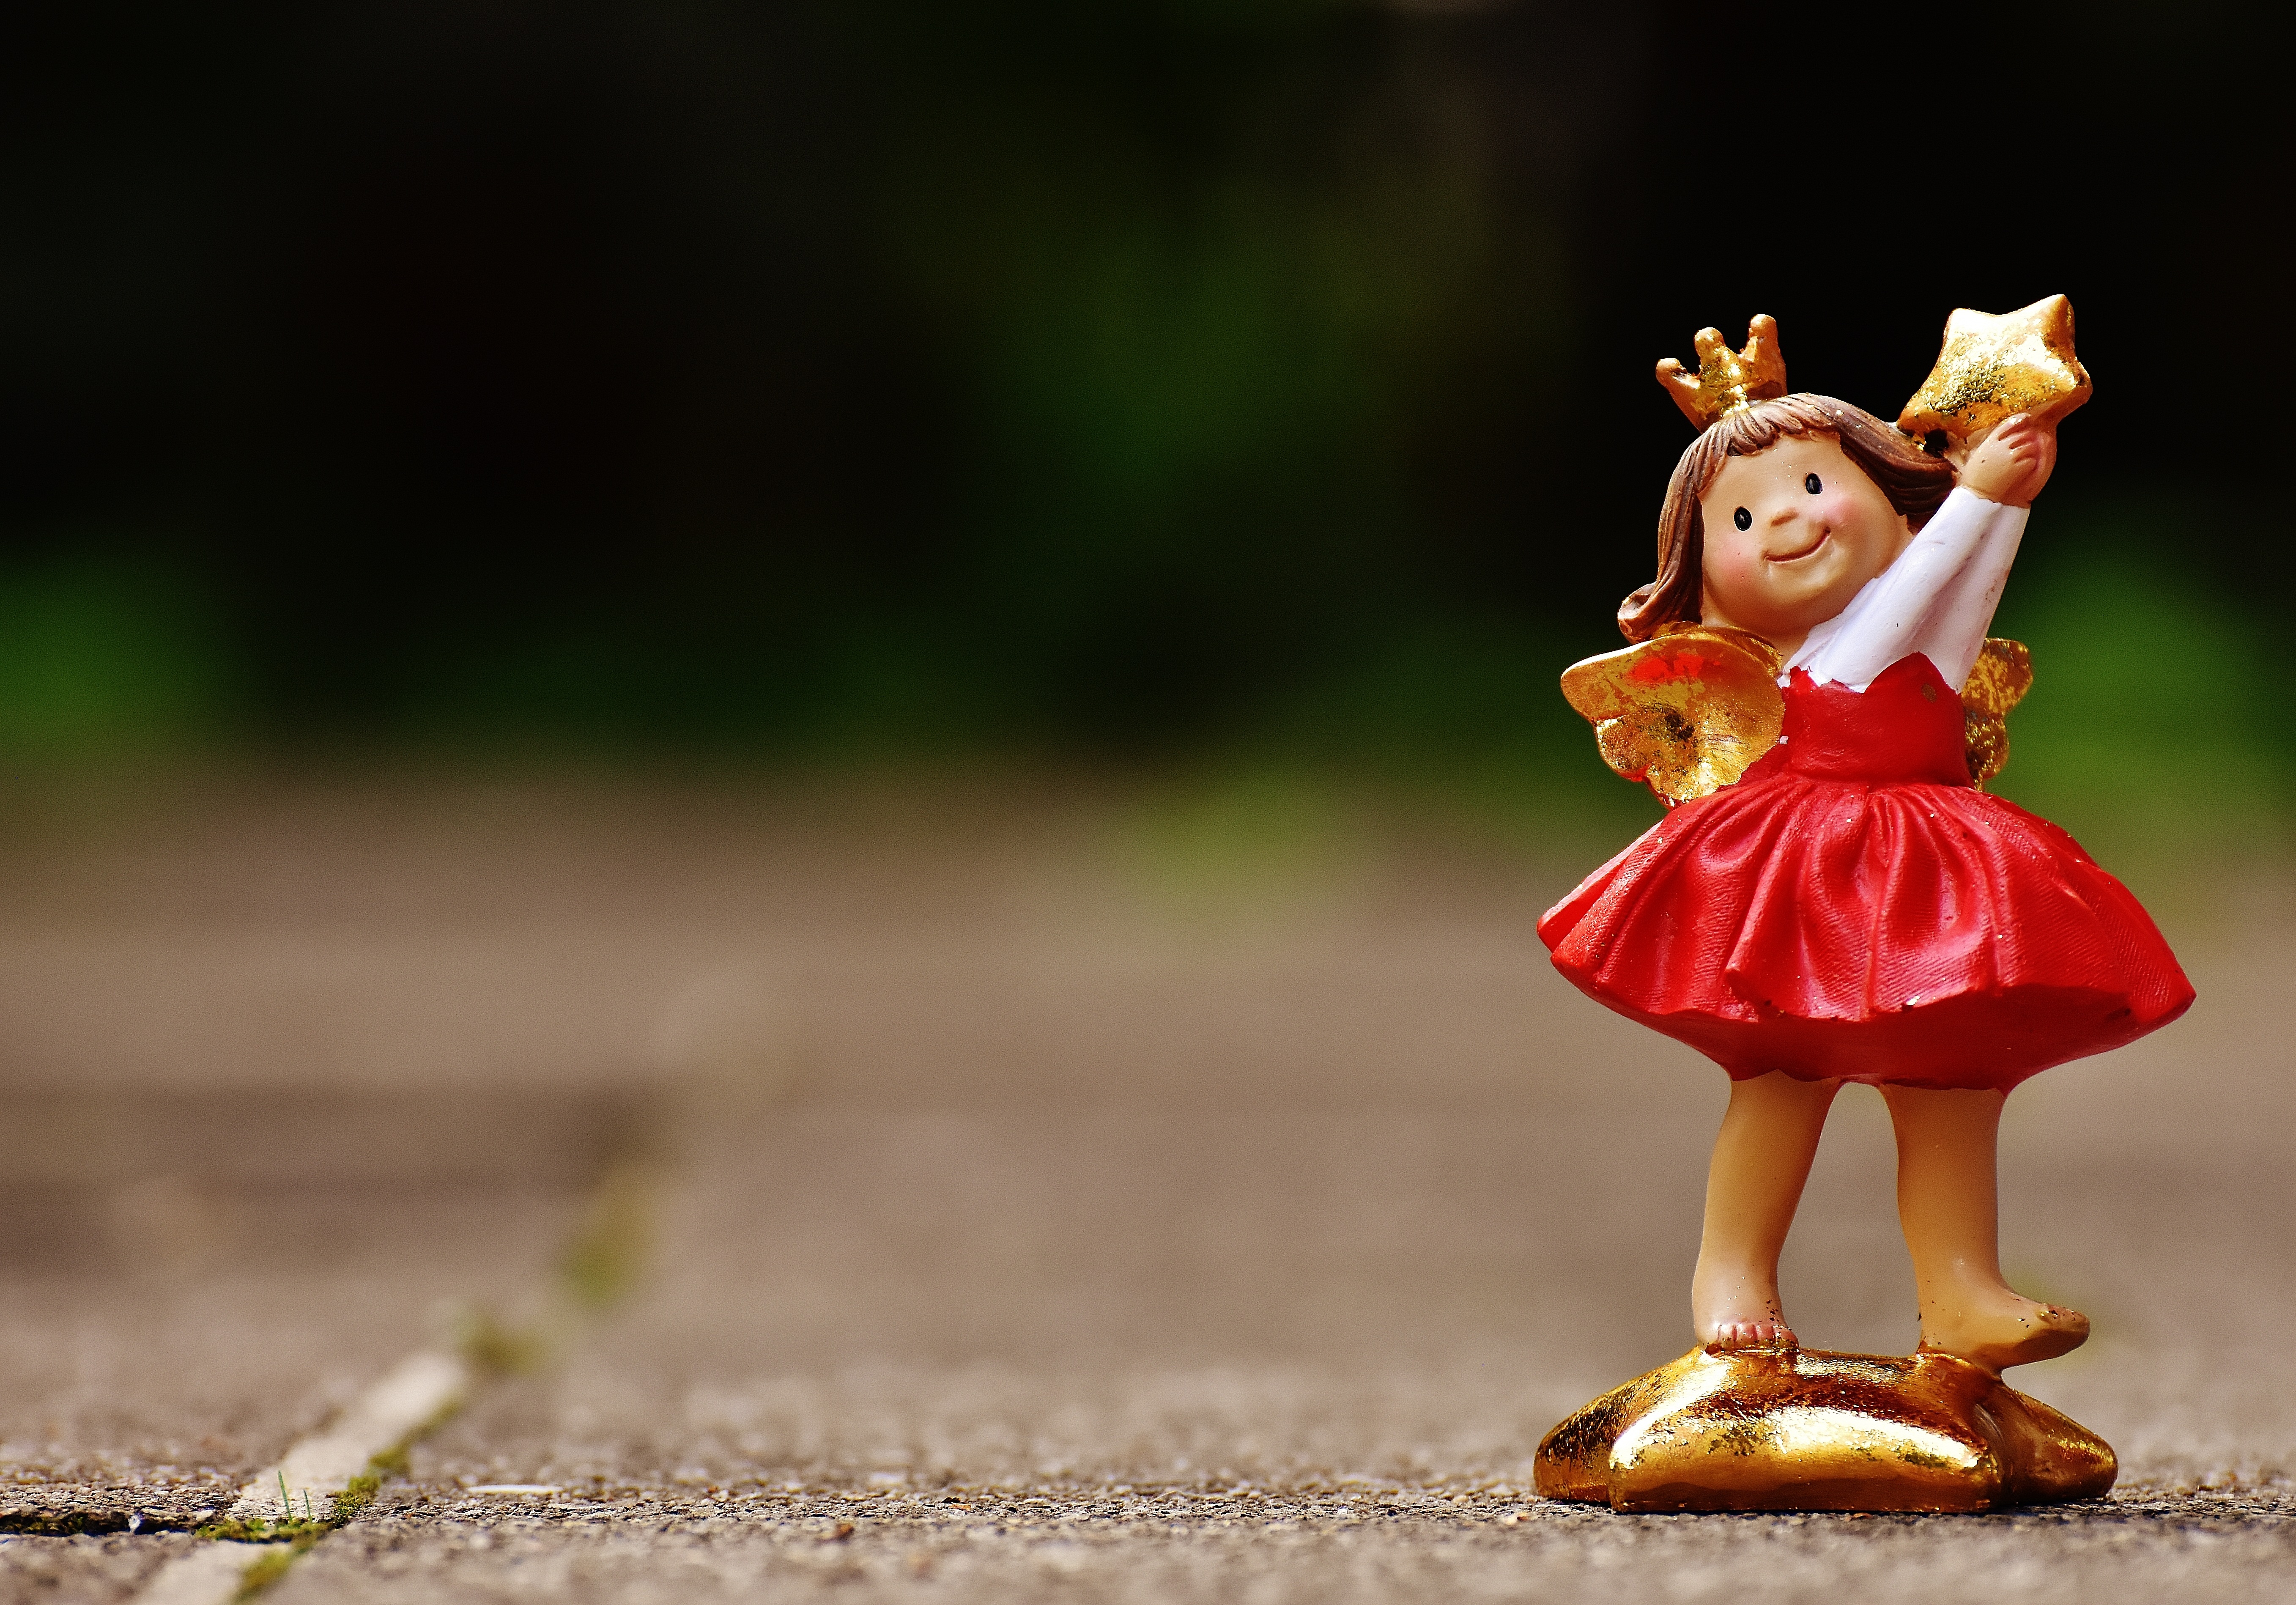
flower, cute, statue, dance, ceramic, christmas, toy, fig, deco, angel, art, sports, faith, decorative, figurine, hope, figures, angel figure, guardian angel, schutzengelchen